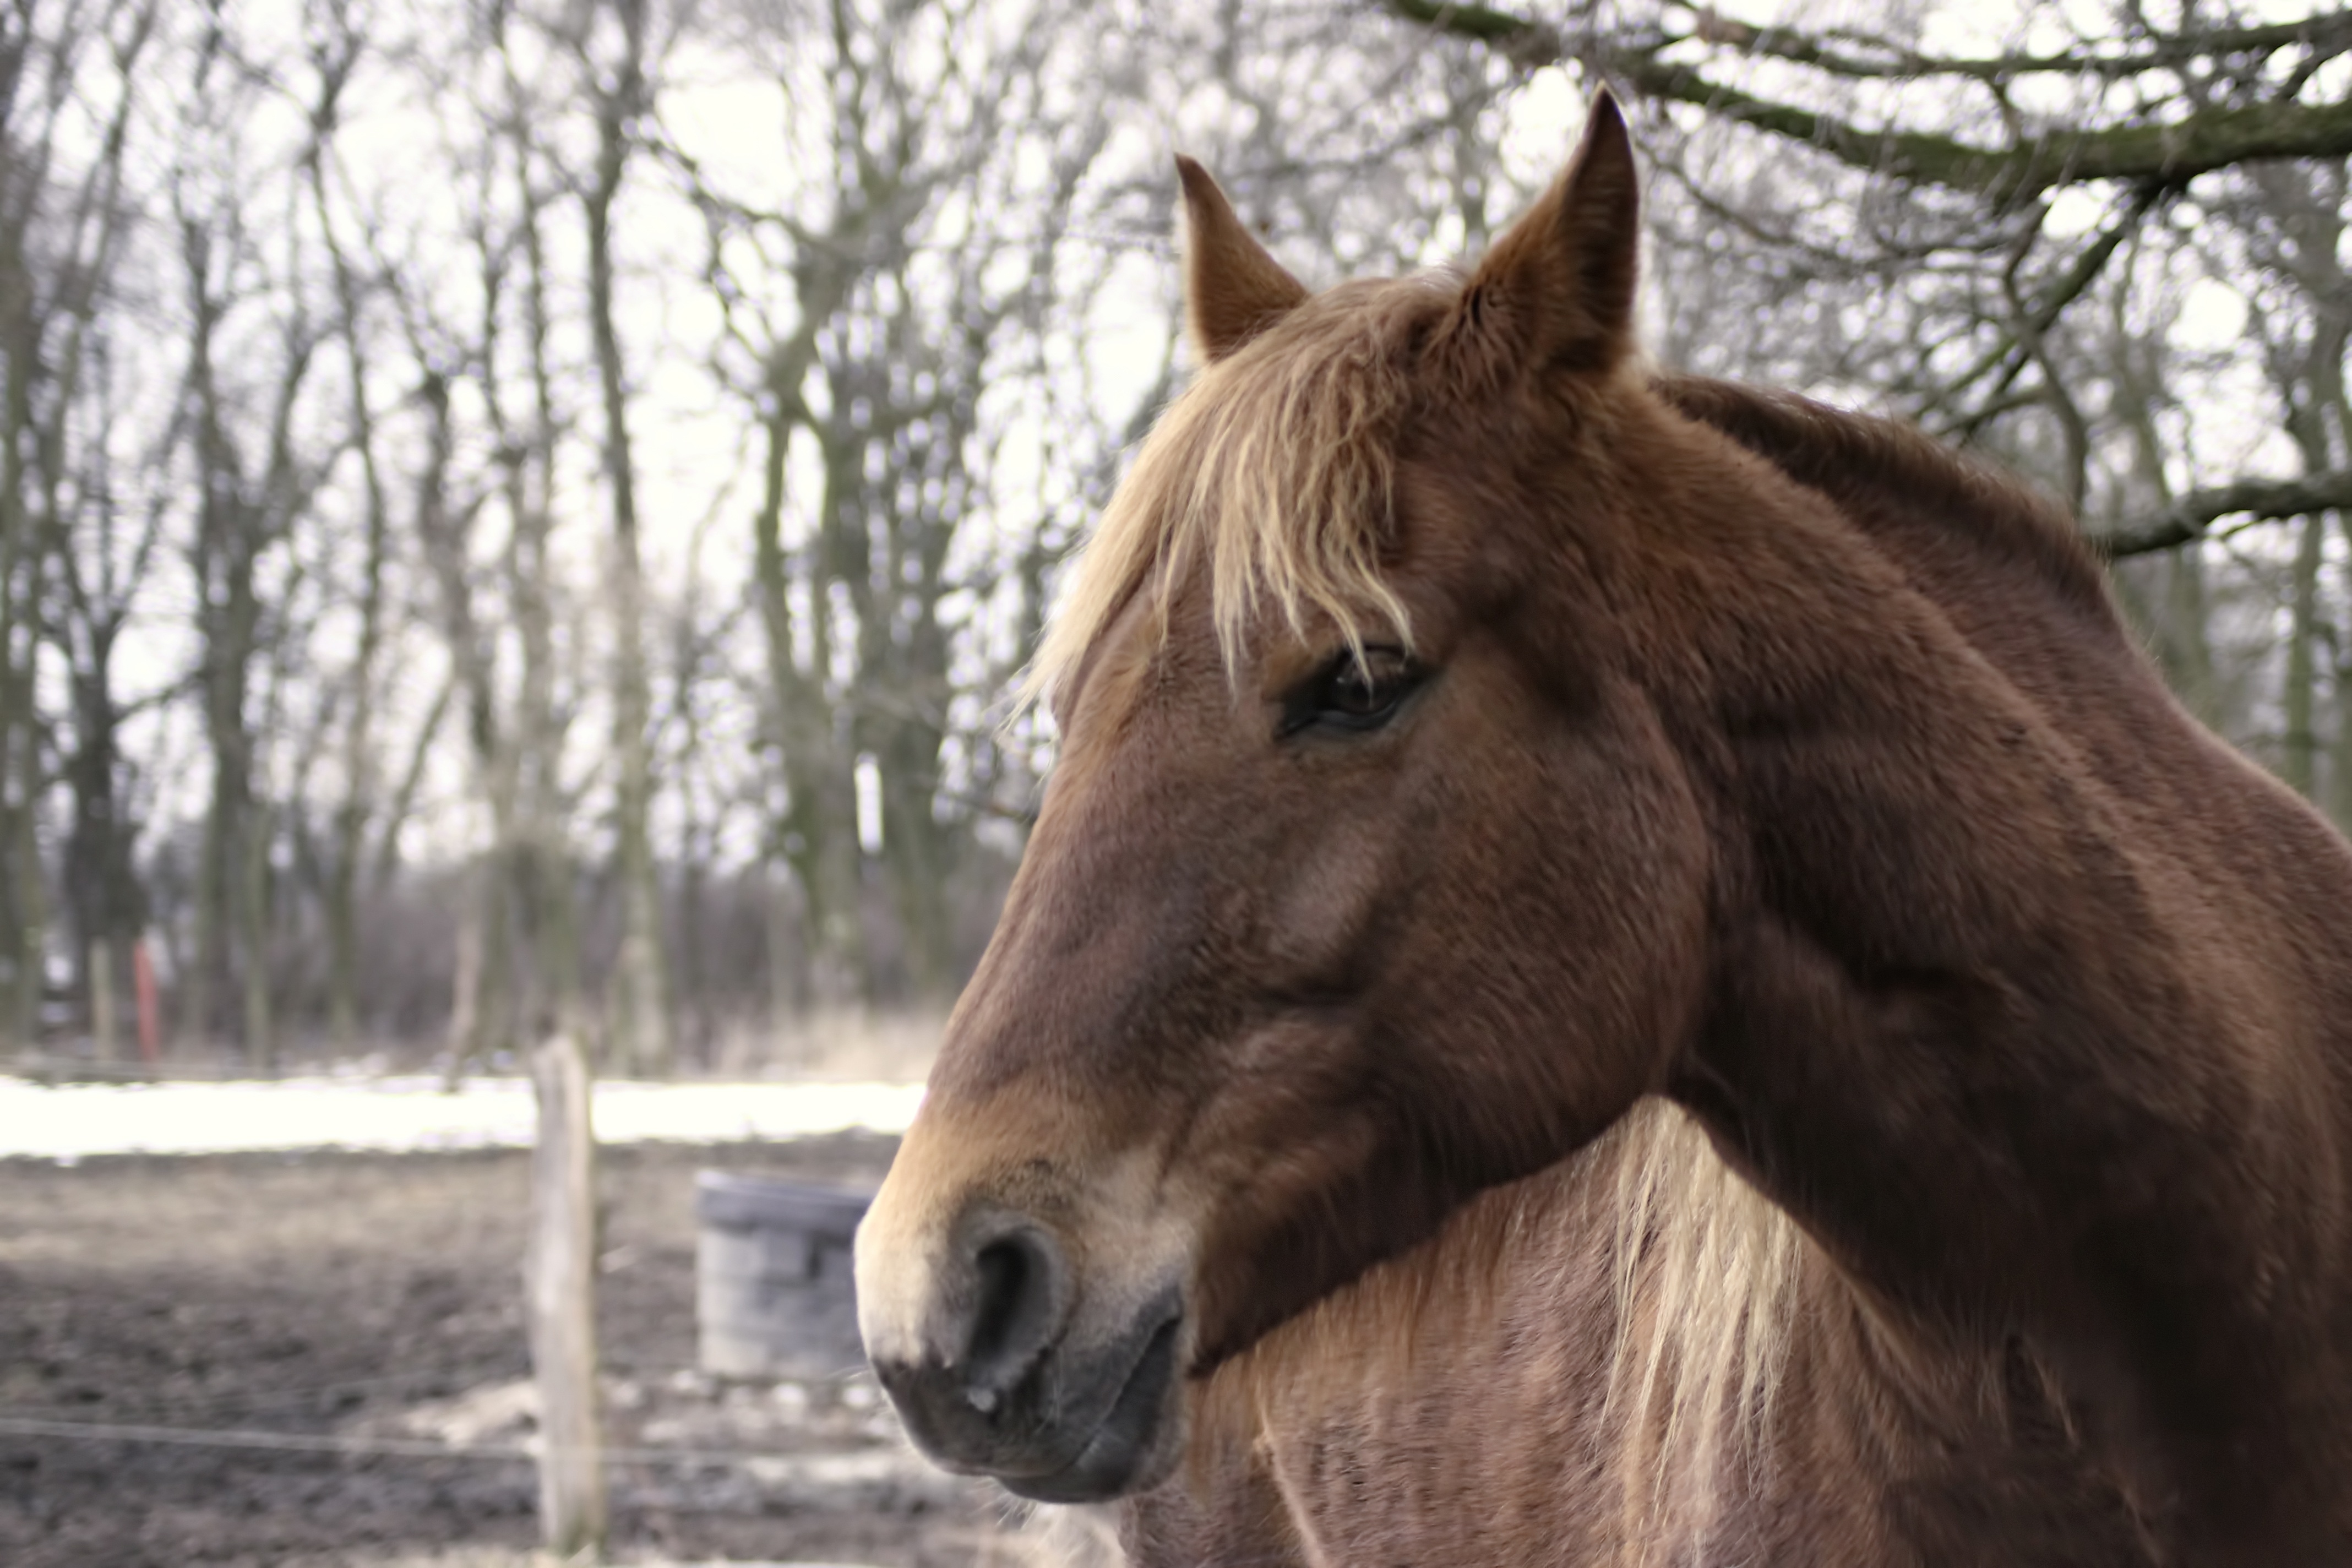
winter, animal, pasture, horse, brown, mammal, stallion, mane, fauna, vertebrate, mare, foal, horse head, pack animal, brown horse, horse like mammal, mustang horse